Edward Combes

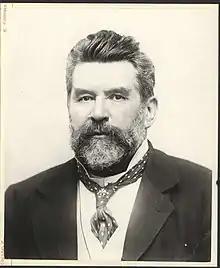
Mr Edward Combes,

Edward Combes (6 September 1830 – 18 October 1895) was an engineer, pastoralist, politician and painter. He was a member of the New South Wales Legislative Assembly, and later the New South Wales Legislative Council.